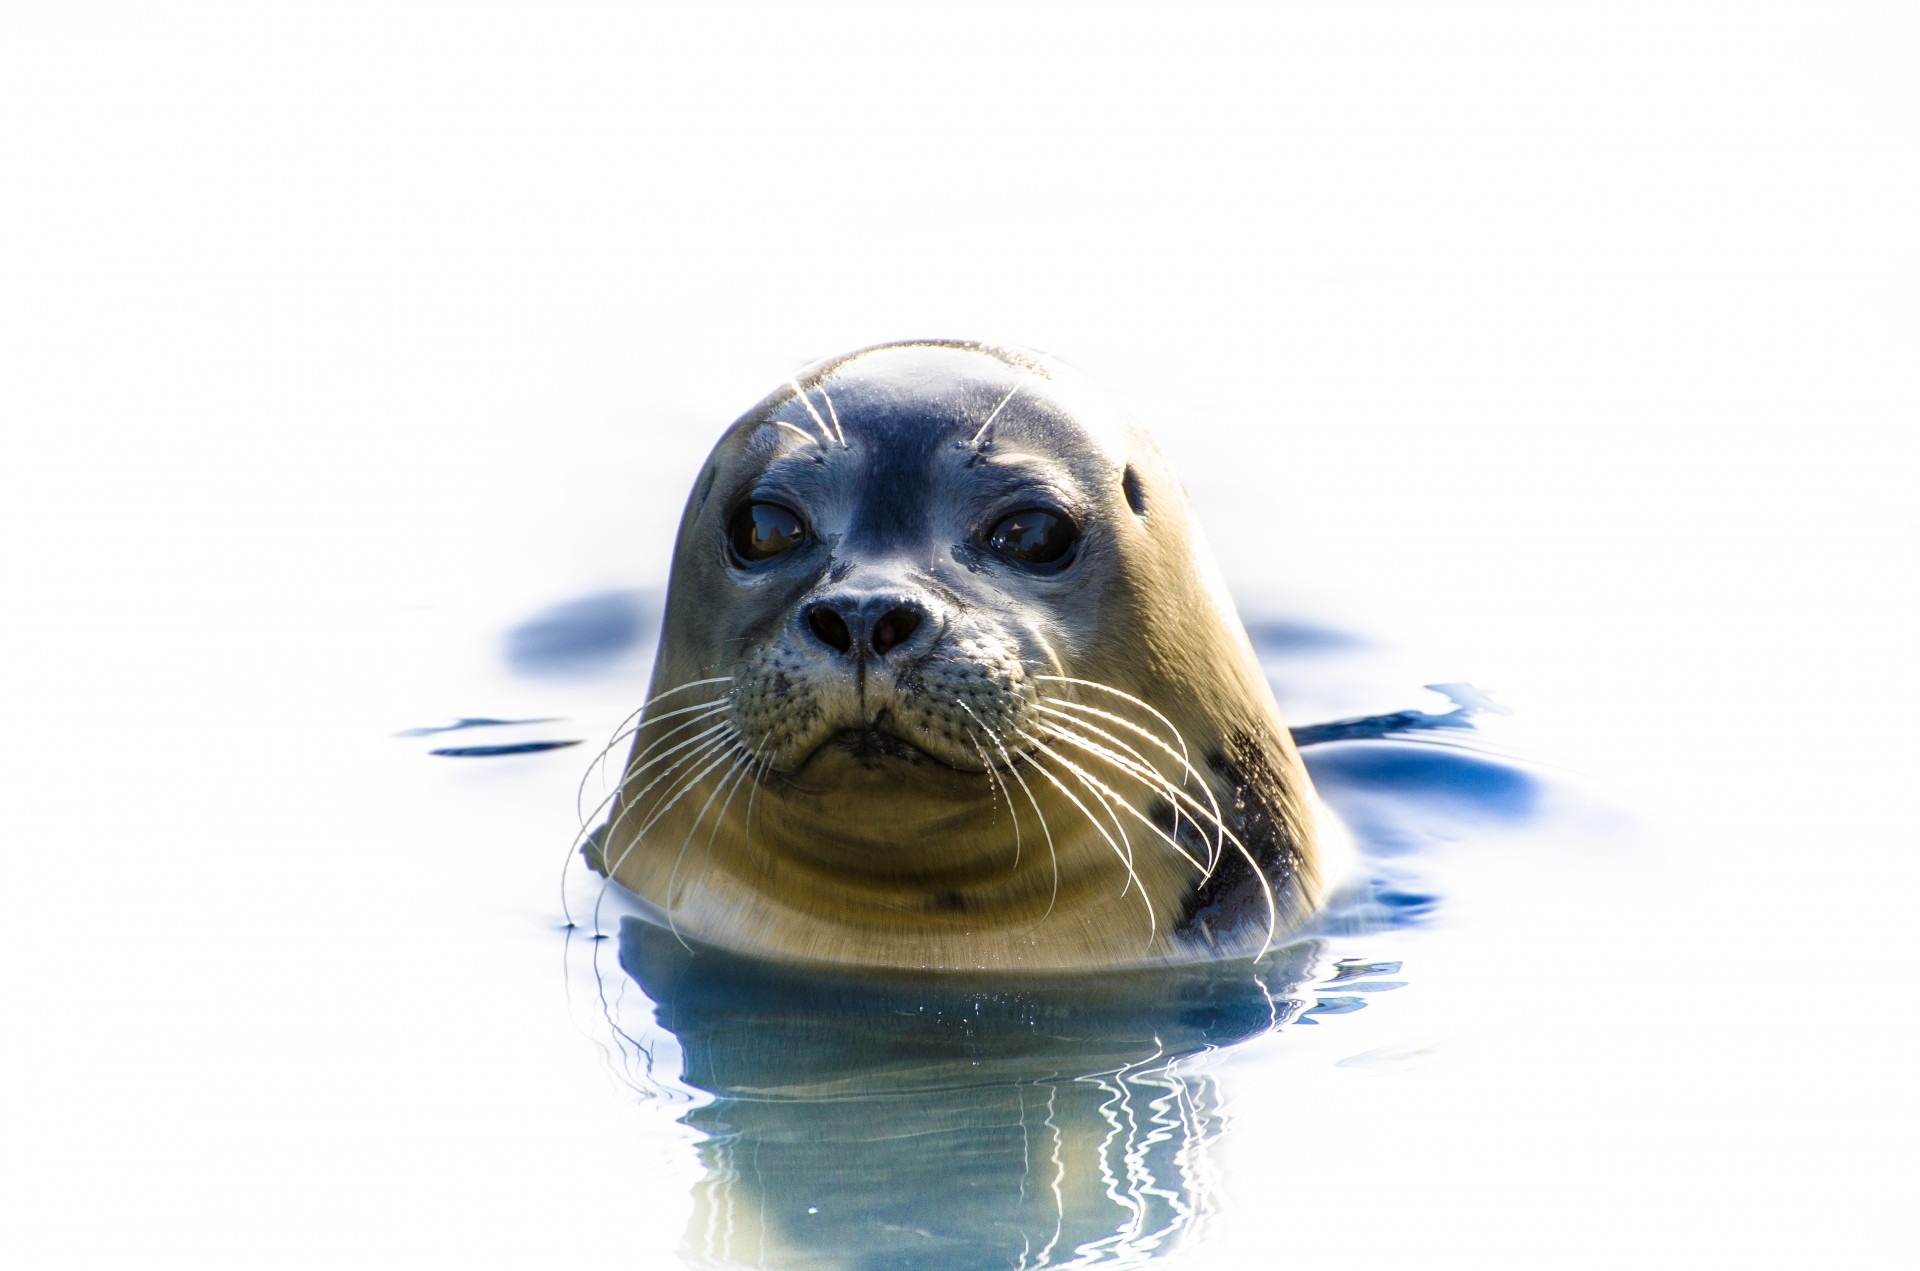
light, view, animal, cute, swim, portrait, mammal, float, seal, smile, beard, ecology, close up, curiosity, wild animal, grey, waves, one, bright, head, seals, vertebrate, european, kind, otter, north sea, juvenile, harbor seal, threatened, marine mammal, single animal, skilled